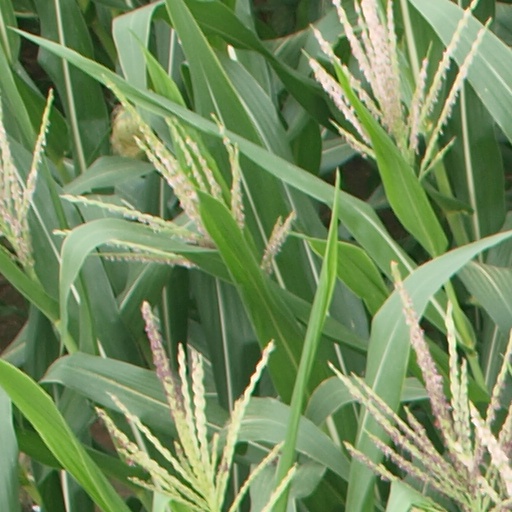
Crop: maize; corn